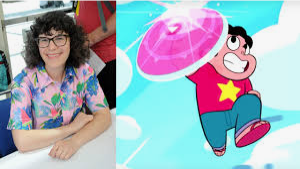
Portrait style: Cartoon Portrait